Kūh-Zibad

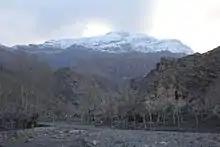
Qaleh Tir Mahi.Zibad Gonabad

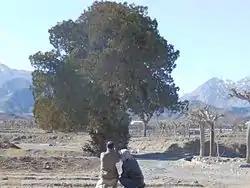
Sarv Zibad and mount Zibad

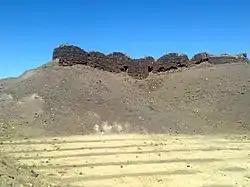
Zibad

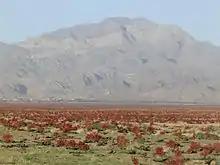
Zibad Rheum or red Rheum Iran

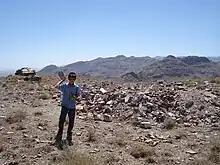
TirMahi

Kūh-Zibad its peak also called Tir Mahi is a mountain in the province of Razavi Khorasan, city of Gonabad District Zibad in the eastern part of the country, 700 km east of the capital Tehran. The Peak of the Moantain is called Qole -e Tir Mahi is above sea level, or above the surrounding terrain . The width at the base is 5.5 km.